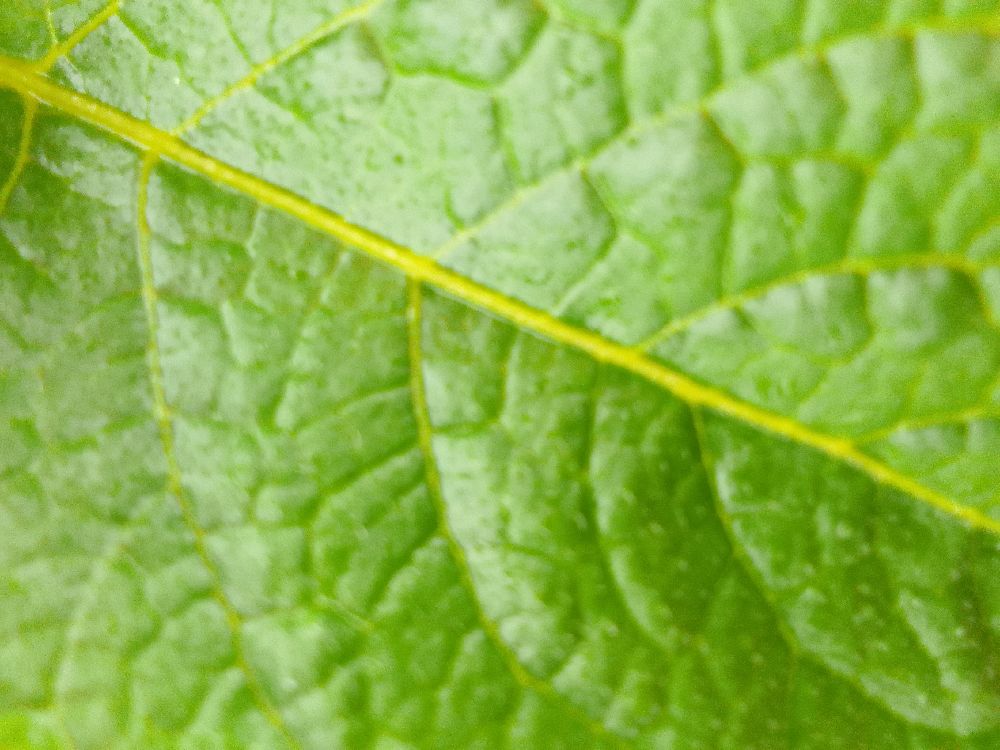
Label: Healthy